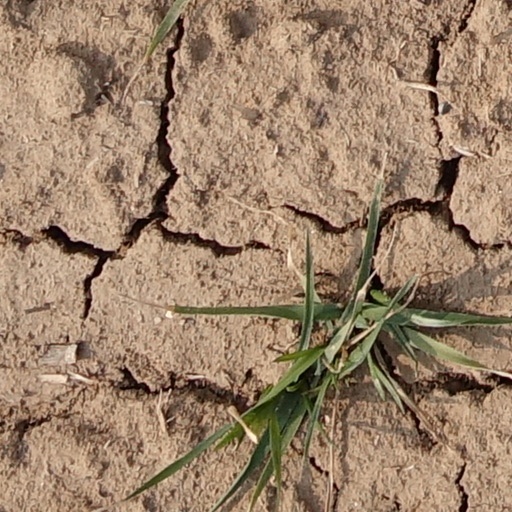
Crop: wheat